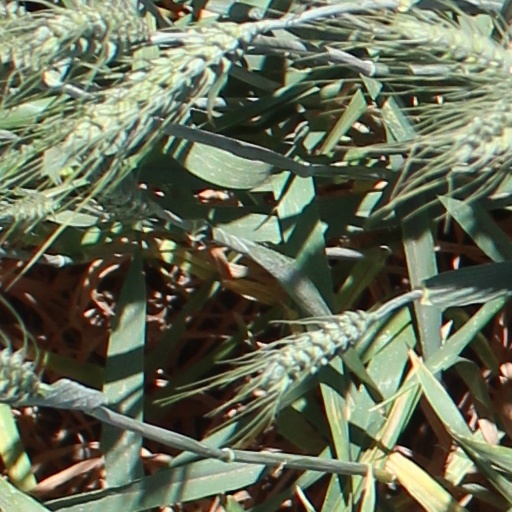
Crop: wheat